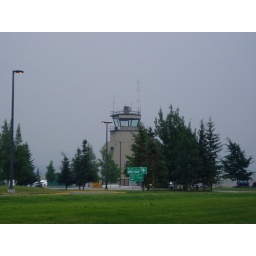
My old tower under the backdrop of a forest fire. Visibility is around two miles, maximum.